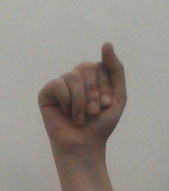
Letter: saad